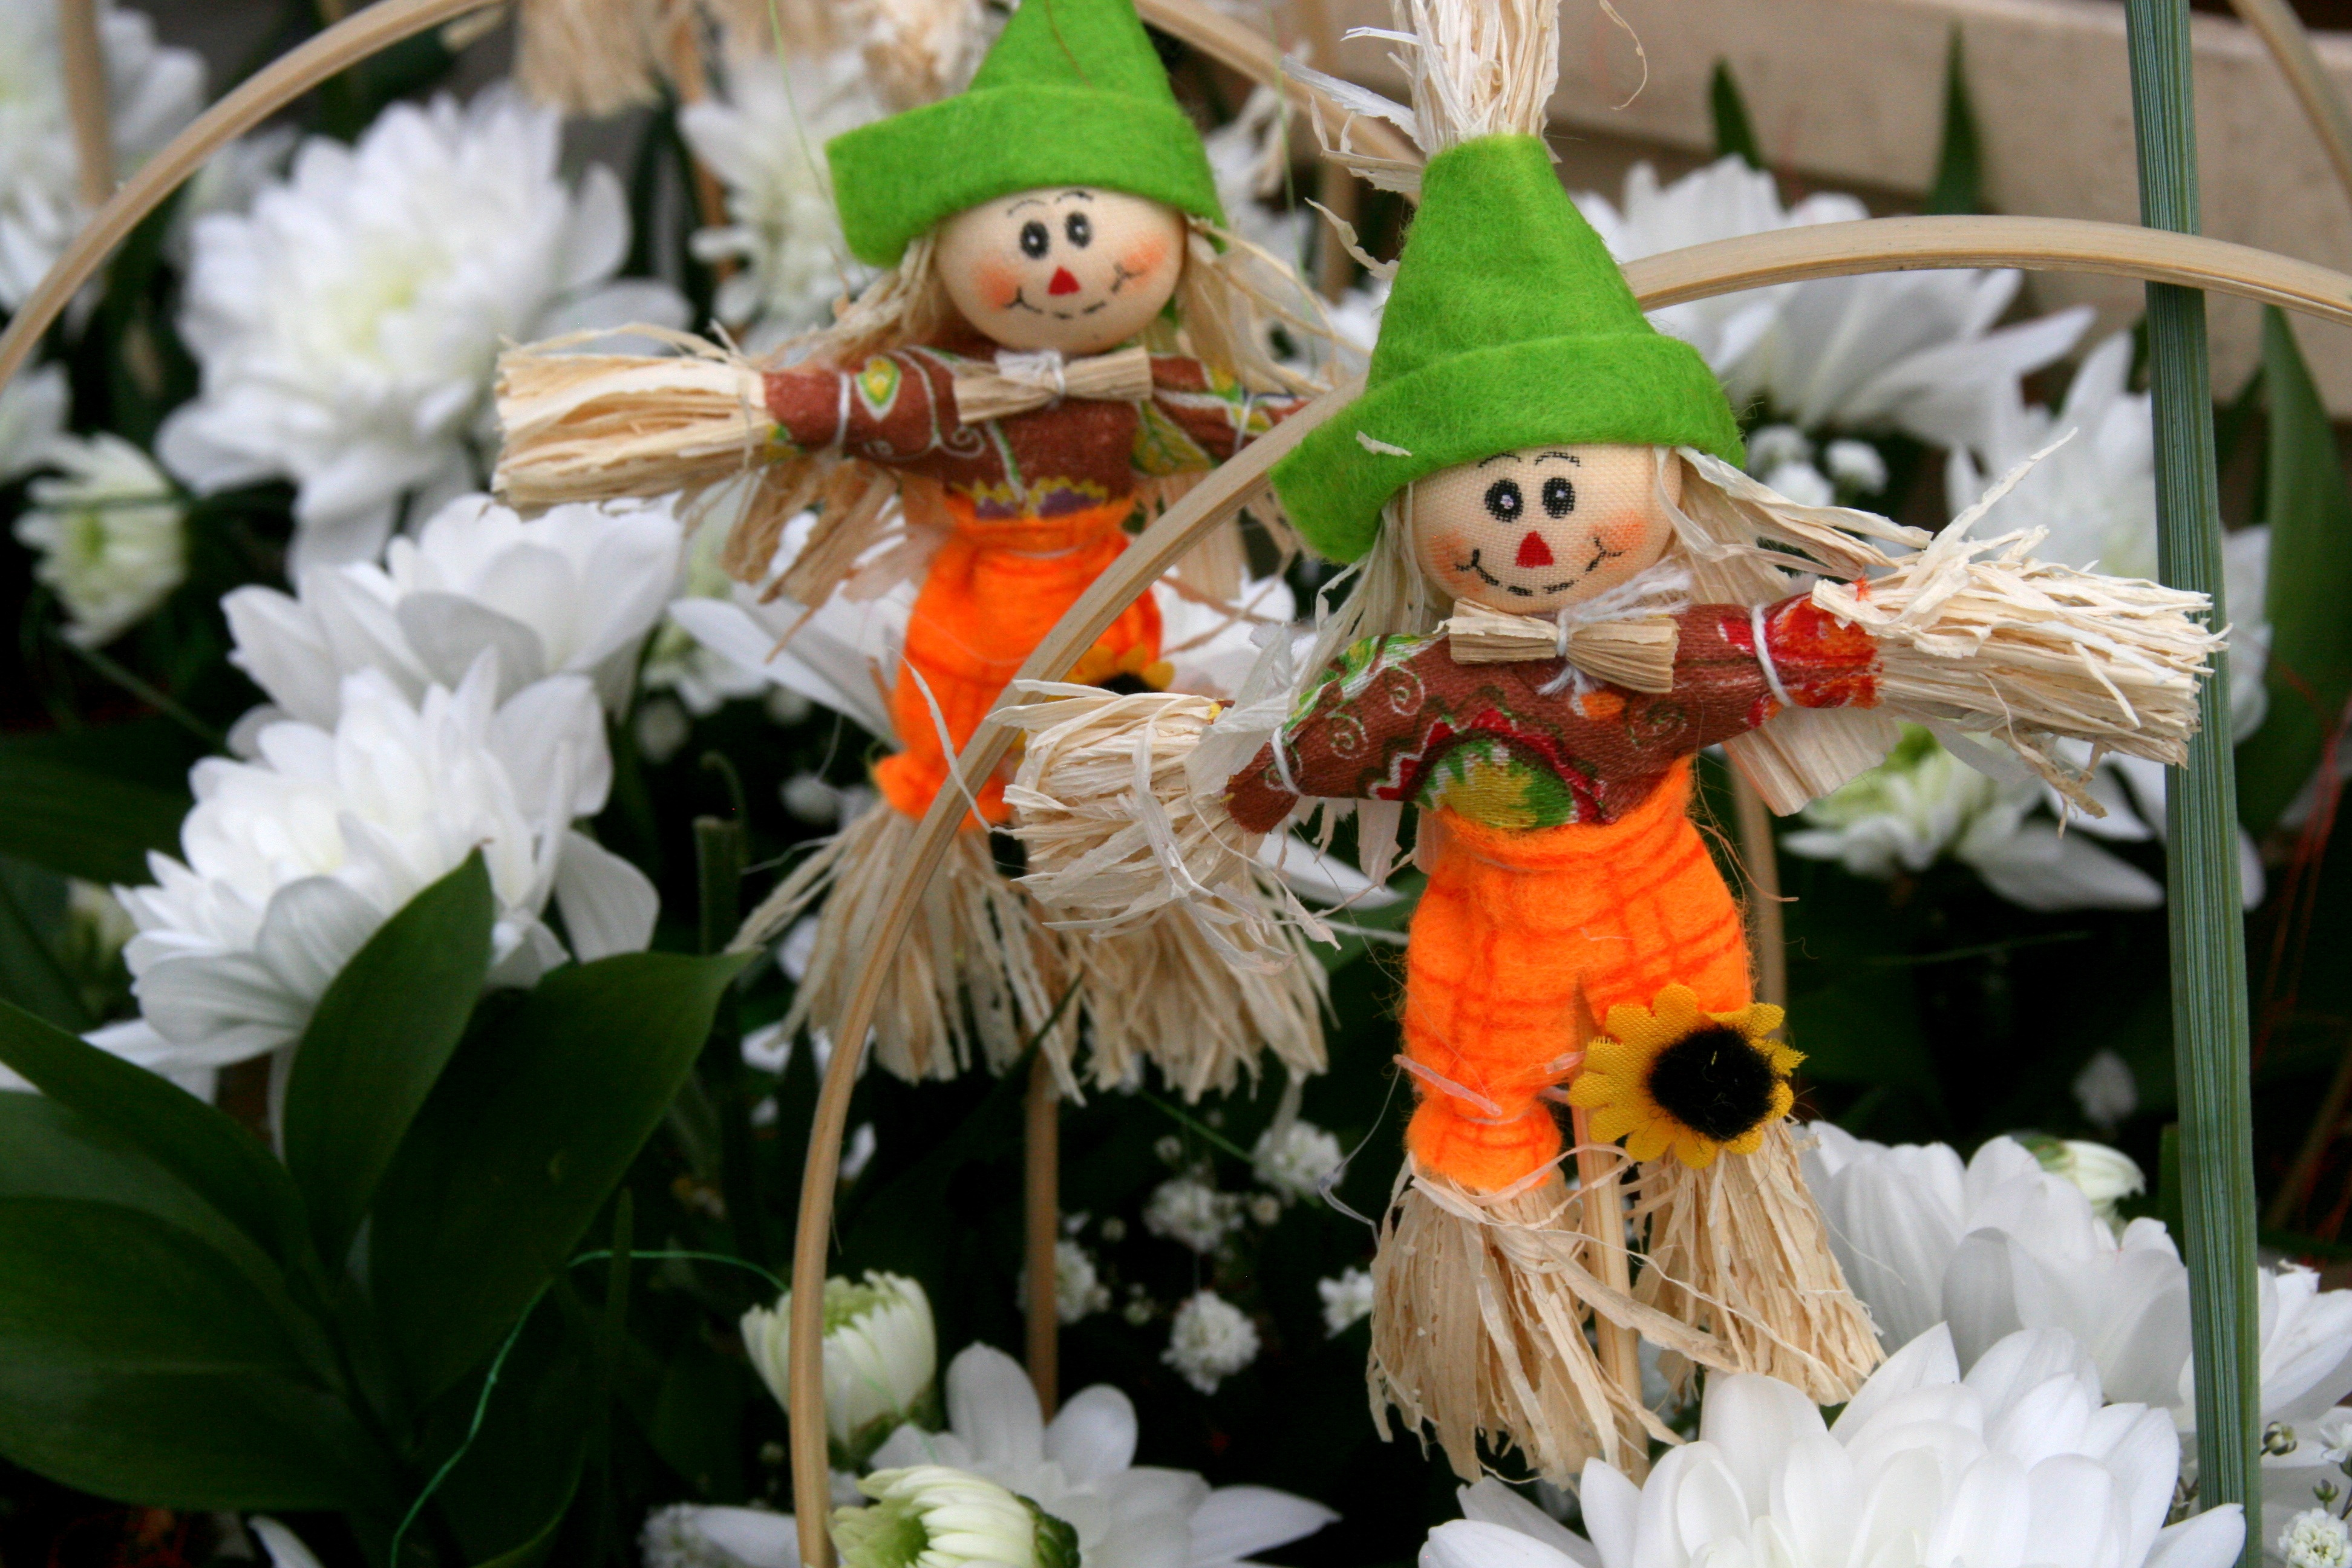
white, flower, statue, spring, couple, scarecrow, floristry, flower bouquet, floral design, flower arranging